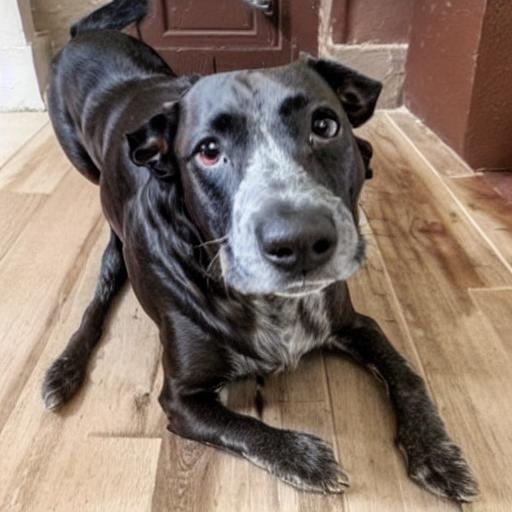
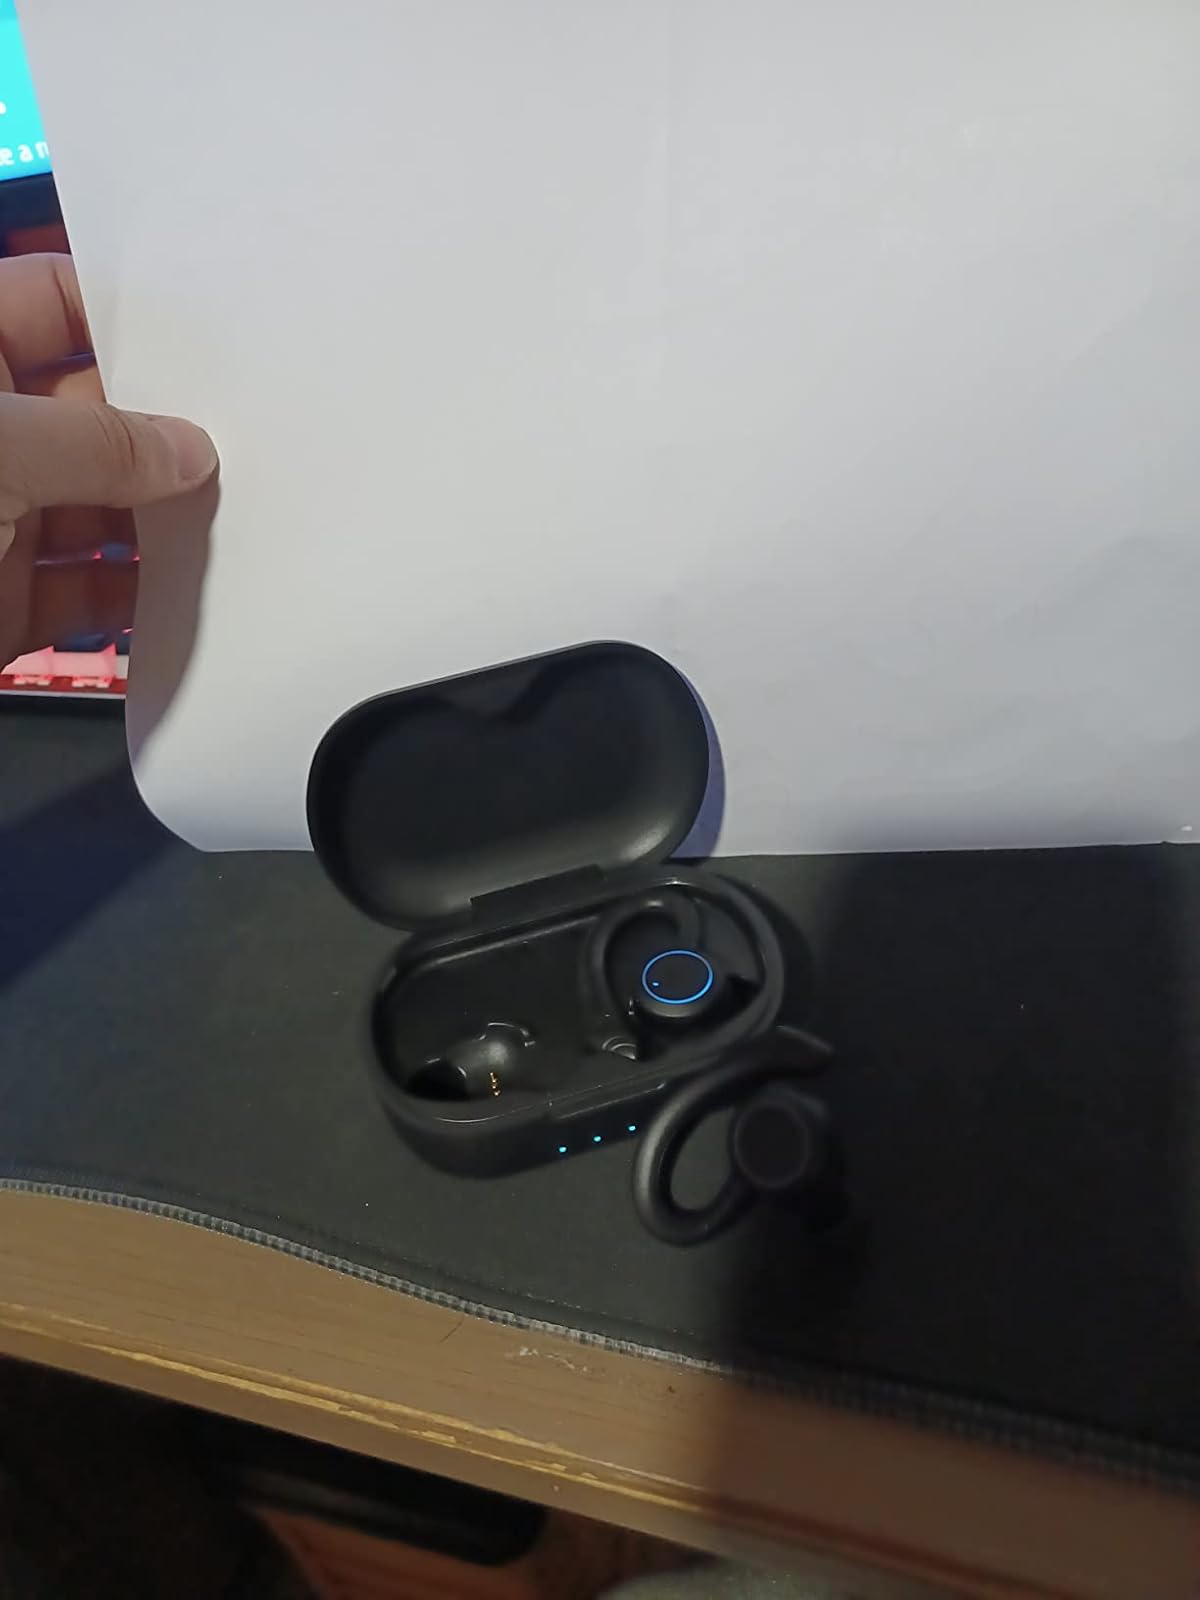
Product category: earbuds
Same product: no